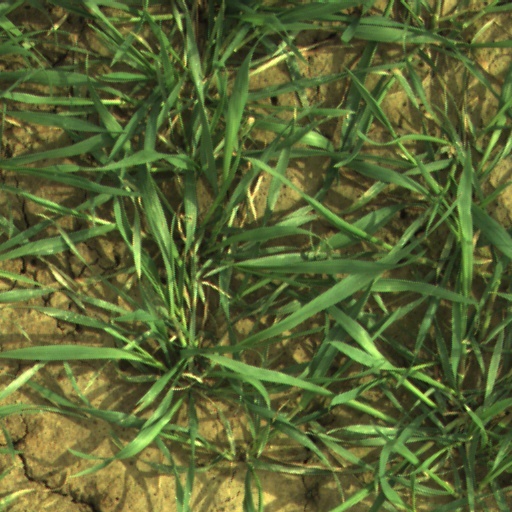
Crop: wheat